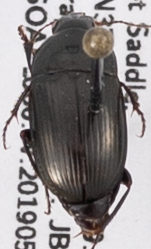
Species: Amara californica
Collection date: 2019-05-08
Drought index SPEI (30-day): -0.8
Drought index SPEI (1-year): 0.212
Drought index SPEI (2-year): -0.24